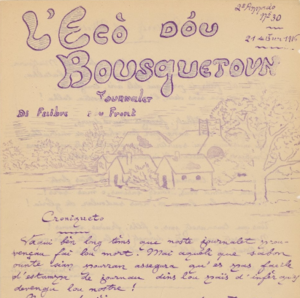
Albert Boudon-Lashermes, ou ABL, ou aussi Albert Boudon, né au Puy le 28 février 1882, mort le 12 juillet 1967, est un auteur régionaliste, érudit, félibre, généalogiste, à l’œuvre pléthorique.